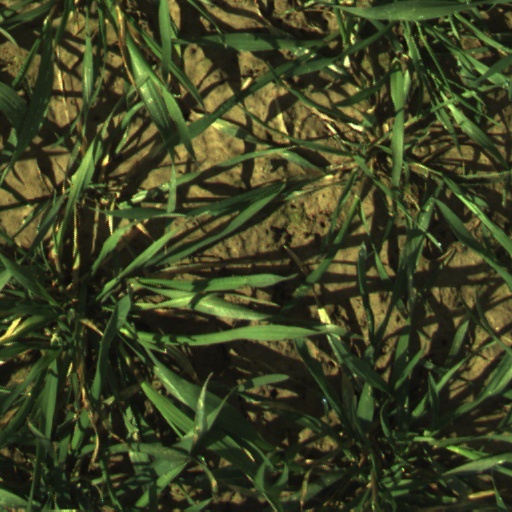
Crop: wheat